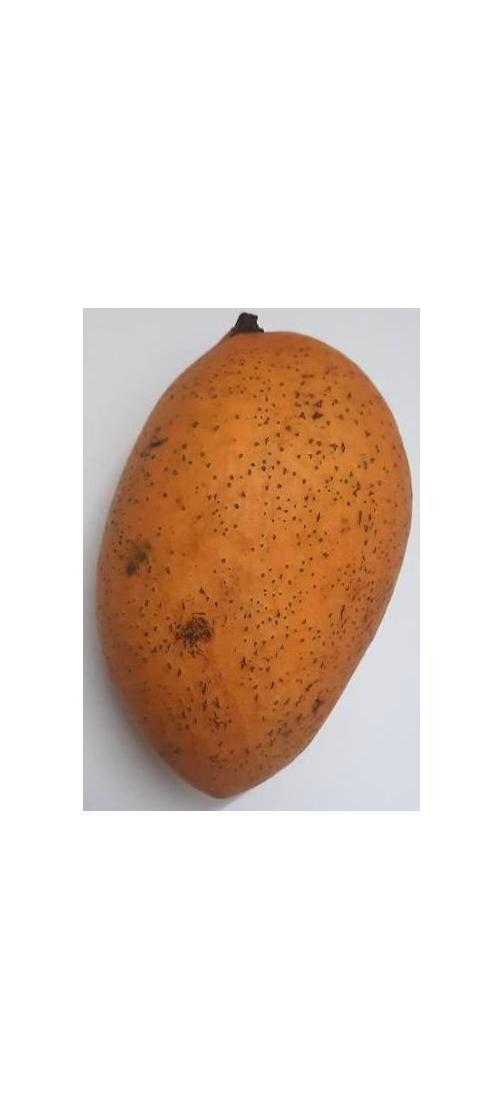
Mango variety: Ashshina Classic